Friedebert Tuglas

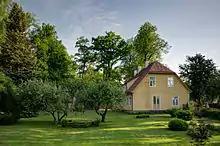
Friedebert Tuglas Museum in Ahja

A selection of Tuglas' stories is available in English entitled "The Poet and the Idiot and Other Stories" (Central European University Press, Budapest & New York, 2007, translated by Eric Dickens). A number of Tuglas' other stories were translated into English during Soviet times.